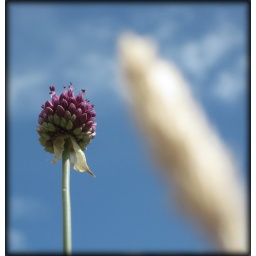
A flower in front of the blue sky. But it isnt alone another flower is with it.